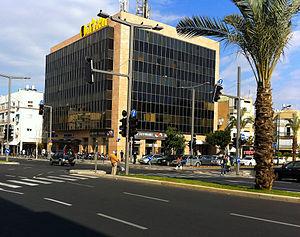
La rue Ibn Gabirol est une voie publique de la ville de Tel Aviv, en Israël.